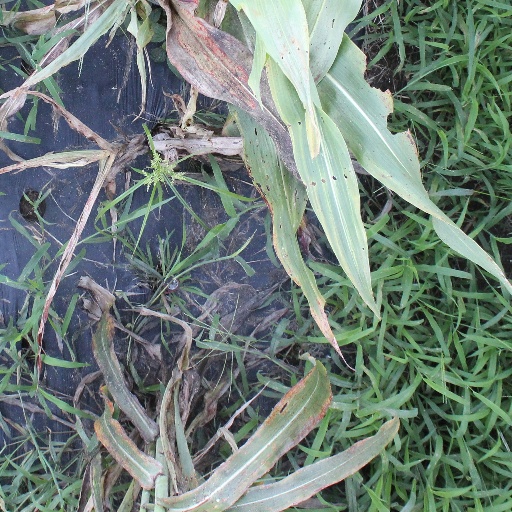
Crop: sorghum